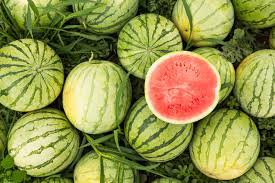
Label: Watermelon